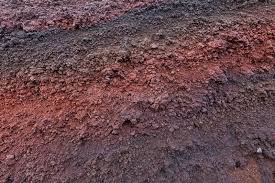
Soil type: Red soil